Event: Nepal Earthquake
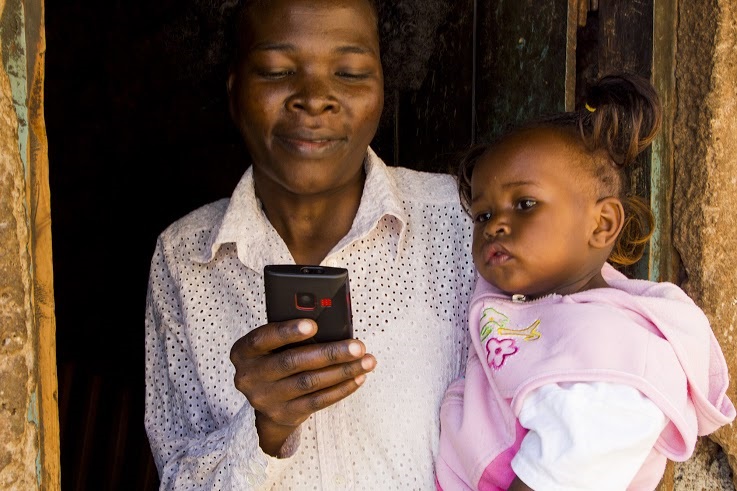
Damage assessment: no_damage